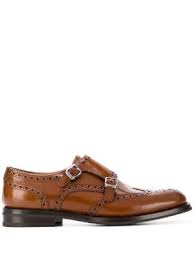
Label: Brogue